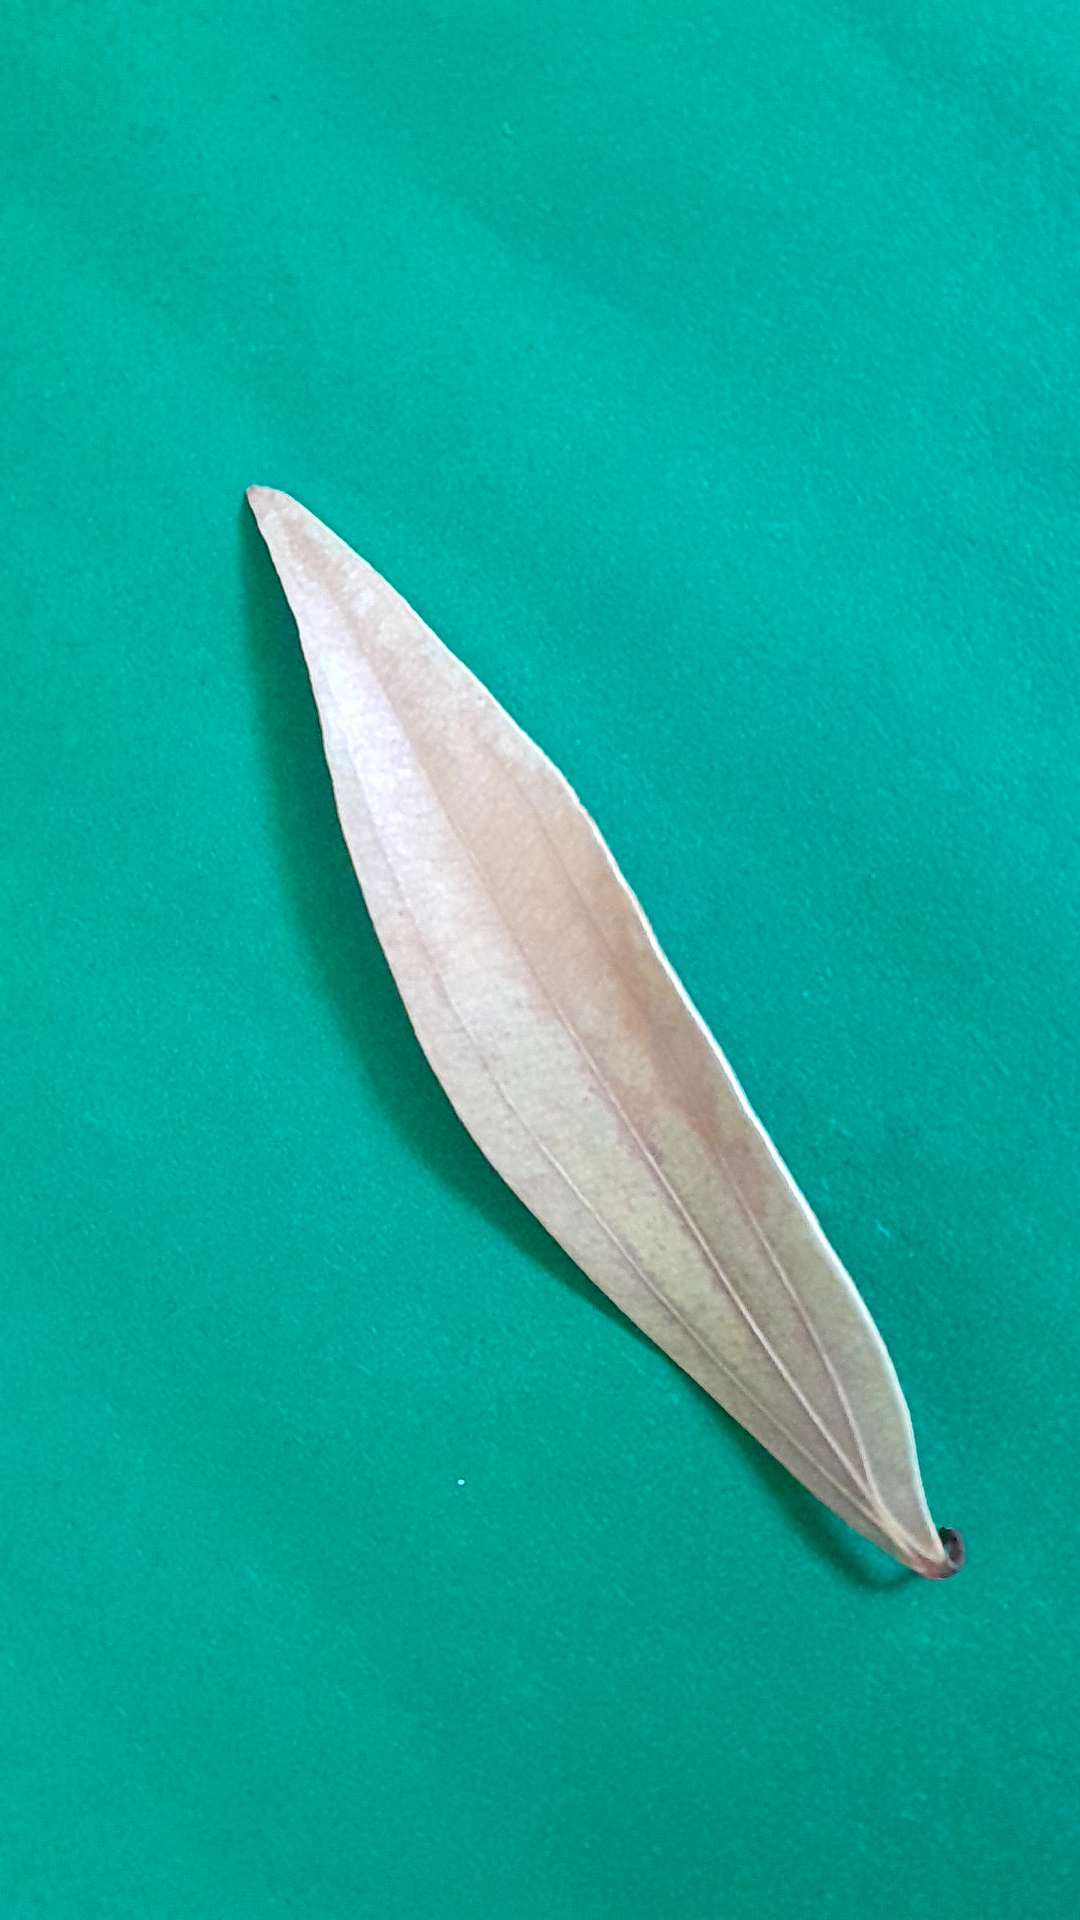
Label: Dry Leaf